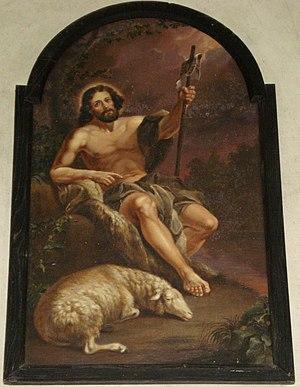
Neerlangel est un petit village néerlandais de la commune d'Oss dans le nord-est de la province du Brabant-Septentrional. Neerlangel compte 76 habitants en 2005.